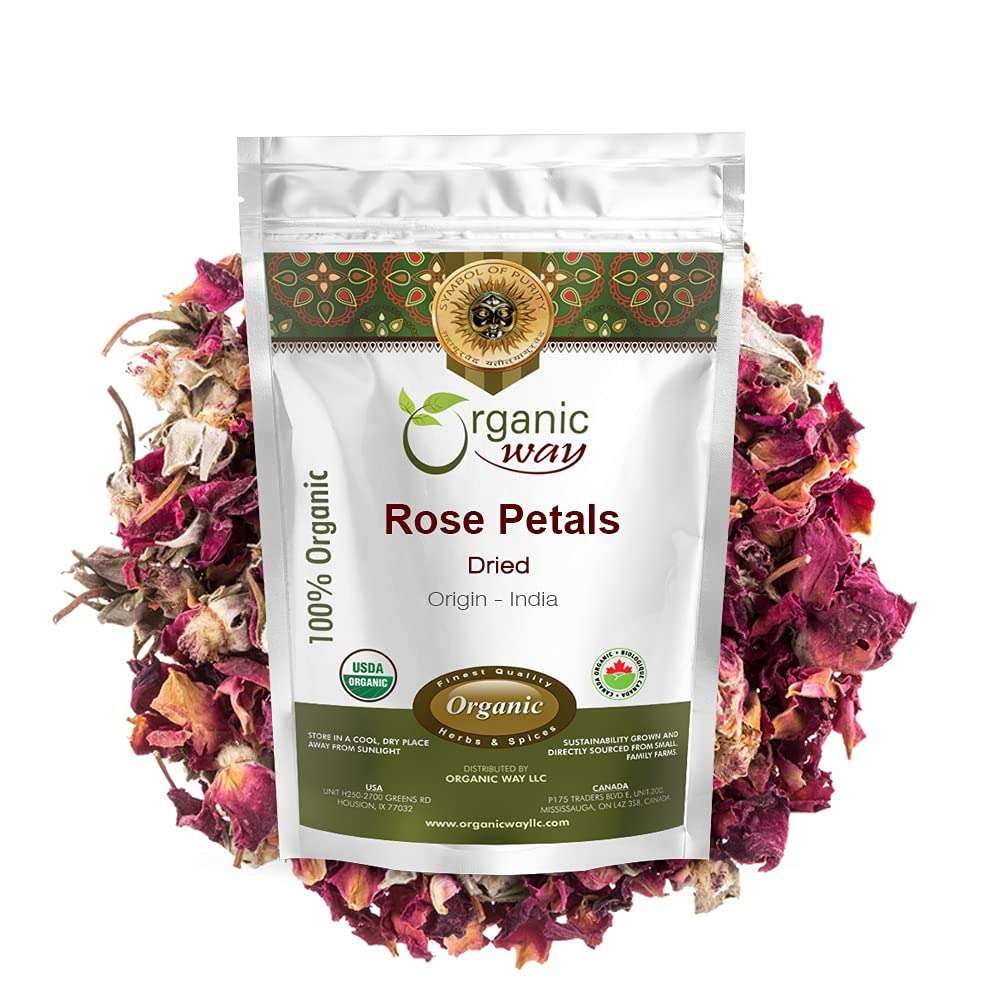
Item Name: Organic Way Rose Petals Dried (Rosa Centifolia) - Pure, Edible & Fragrant for Tea | USDA & Kosher Certified |Vegan, Non GMO & Gluten Free | 100% Raw from India - India (1LBS / 16Oz.)
Bullet Point 1: 100% tested USDA and Kosher certified herbal product
Bullet Point 2: Organic products imported from India and packaged in USA
Bullet Point 3: Authentic & pure rose petals processed in a hygienic environment
Bullet Point 4: Pure, highly potent rose petals with a distinct aromatic effect
Bullet Point 5: 100% Product satisfaction guarantee
Product Description: <p>Roses are added to a range of products for both their fragrance and potential health benefits. Roses are also often used in the kitchen, especially in Middle Eastern, Indian, and Chinese cuisine. The aromatic flower is added to cakes, jams, and confections. Rose petals are also high in phytonutrients, plant compounds with antioxidant properties. Drinking rose tea is a great source of vitamins and antioxidants. It is also free of caffeine, sugar, and calories. It contains Vitamins E and C, which are some of the best vitamins to promote healthy skin, especially when taken together.</p>
Value: 16.0
Unit: Ounce

Price: 29.99